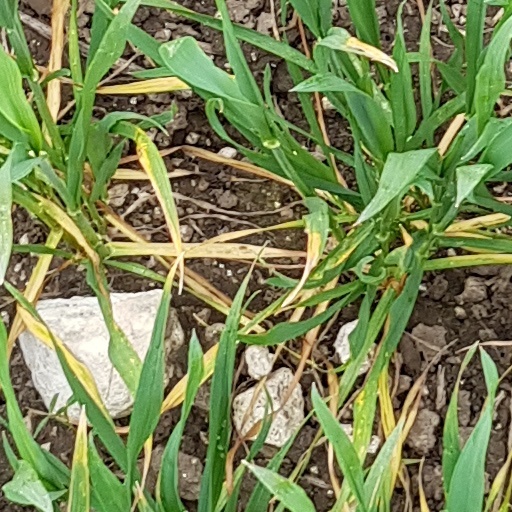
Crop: wheat